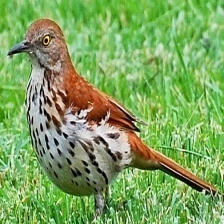
Species: BROWN THRASHER
Scientific name: TOXOSTOMA RUFUM